Olivier V de Clisson

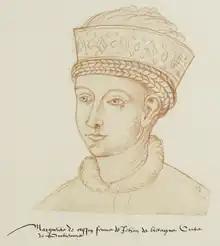
Marguerite de Clisson

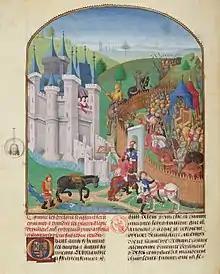
Surrender of Maguerite de Clisson (1420)

Depending on the items specified in his will, Yvonig Gicquel estimated that the annual revenues of Olivier in 1400 were around five hundred million Francs, representing about one hundred and eighty million euros in 2013 terms. When estimating his property, his heritage and his fortune was estimated at six tons of gold and sixty tons of silver.